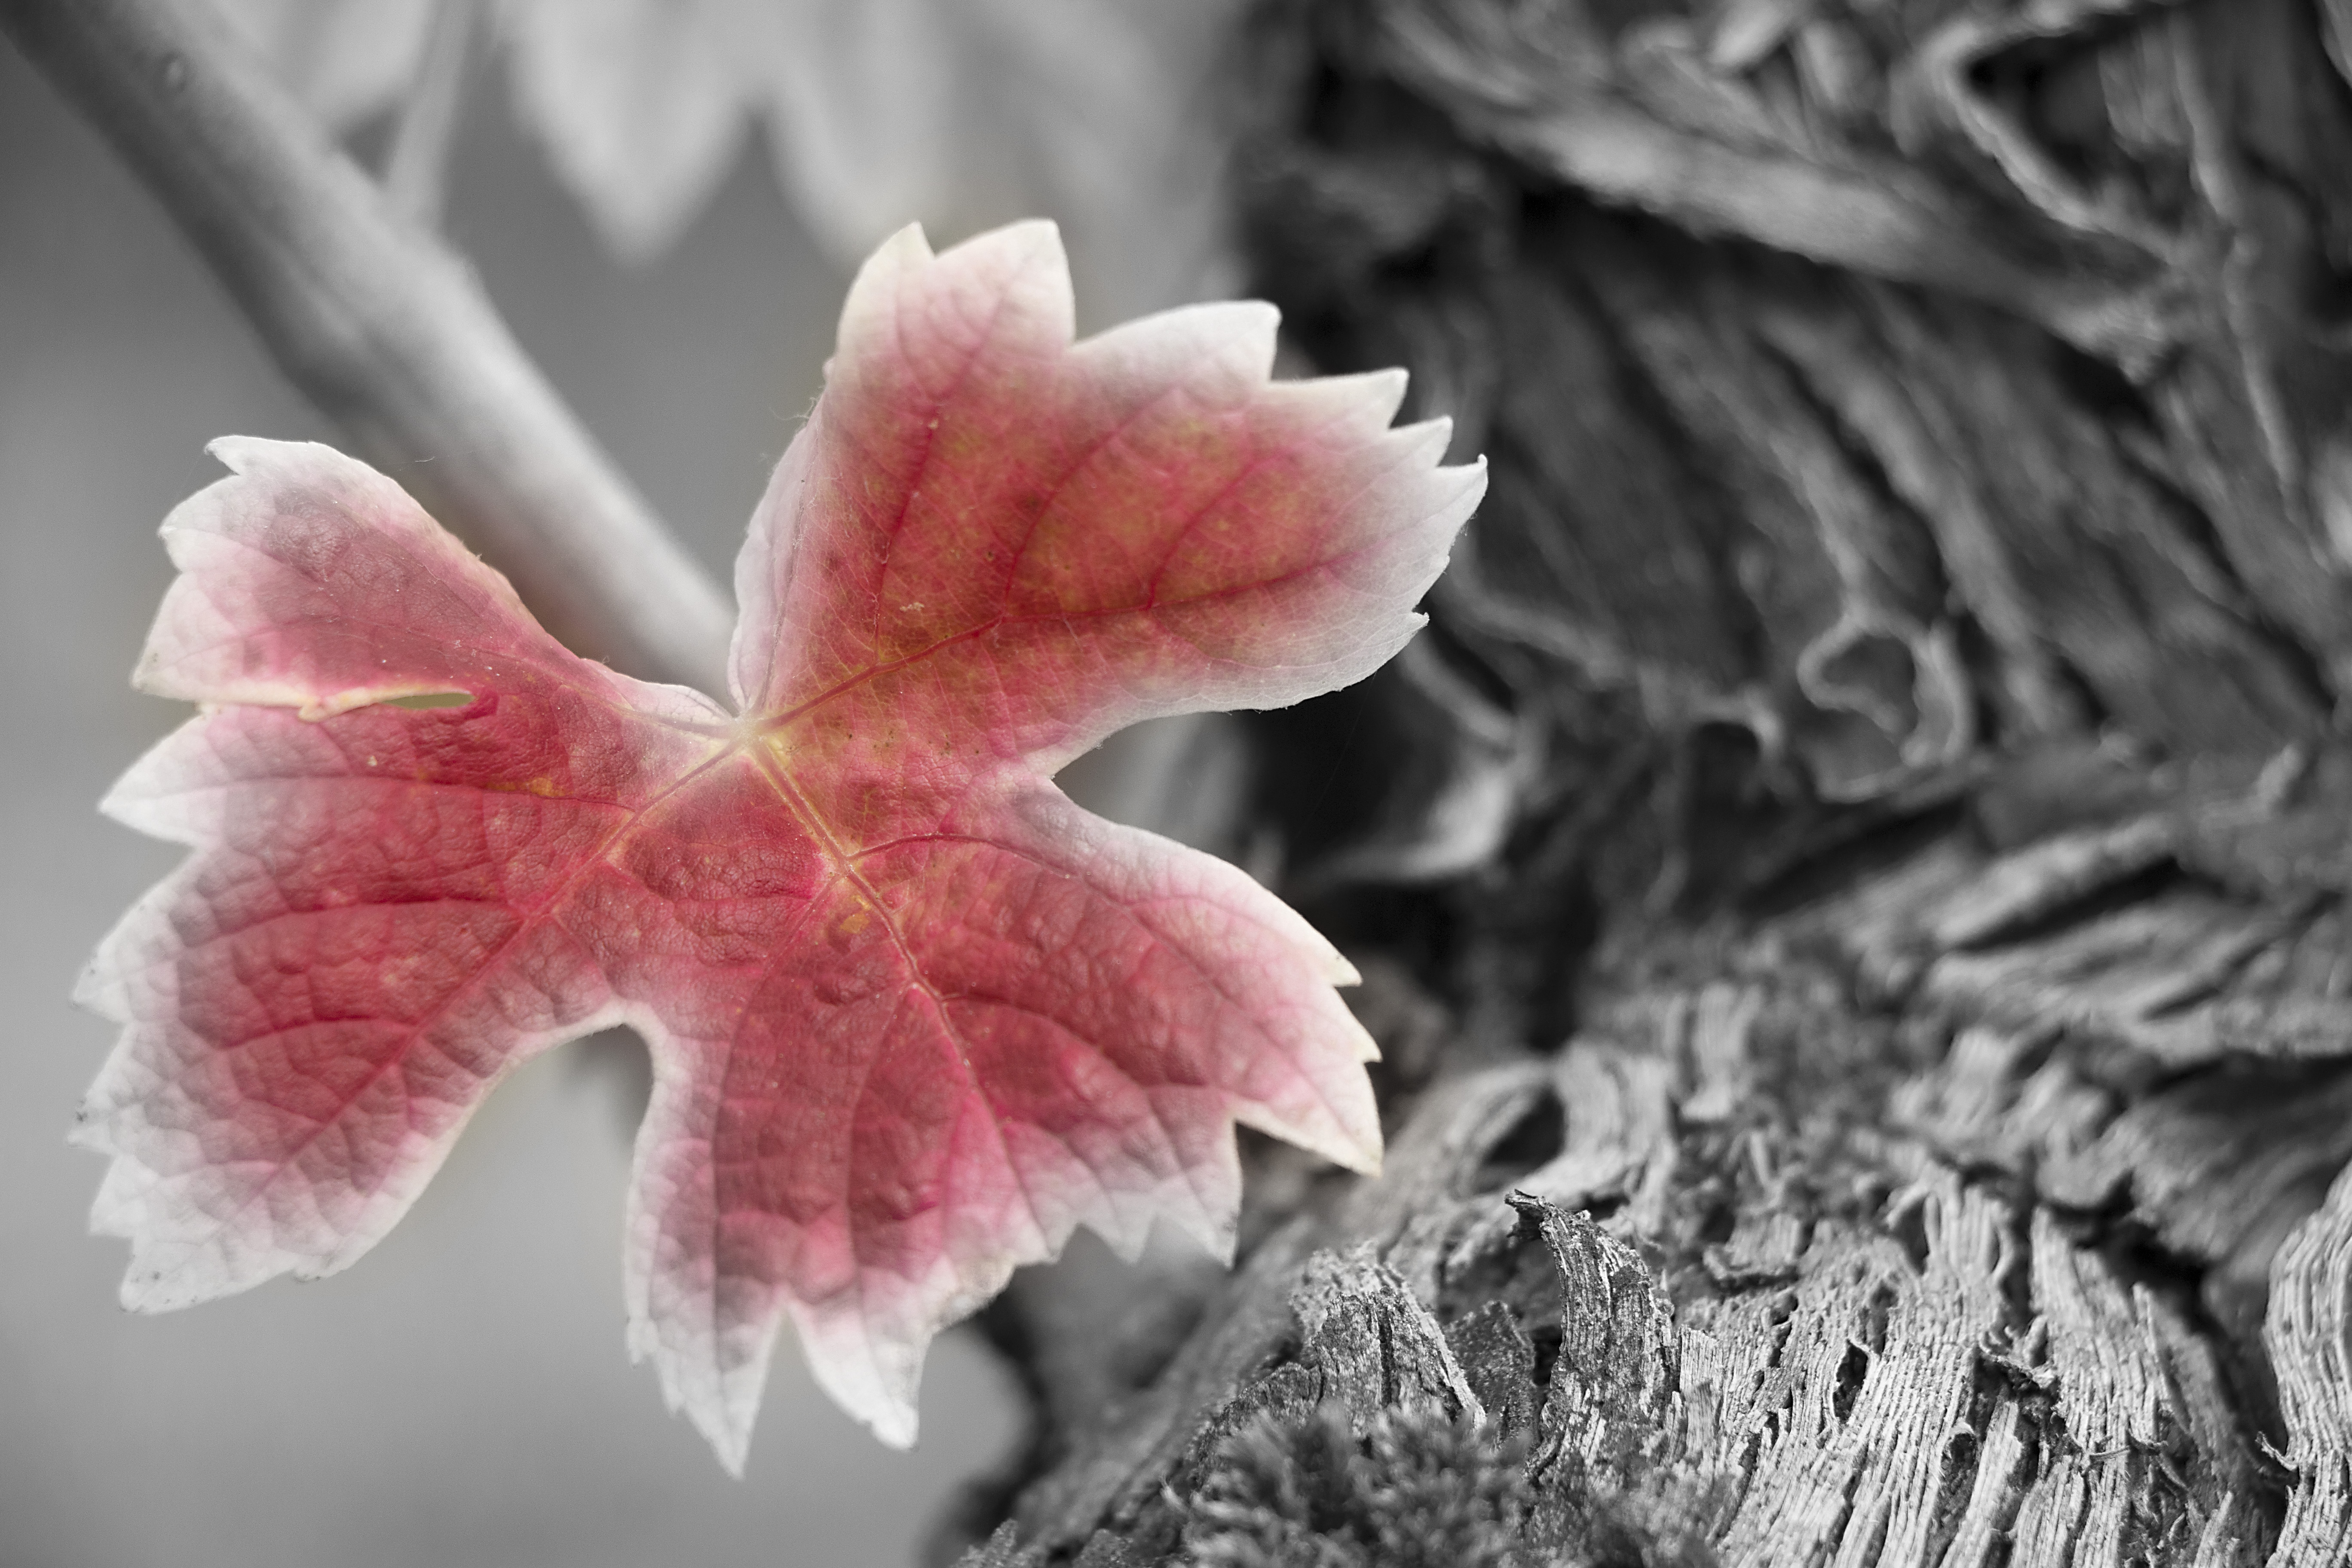
tree, blossom, black and white, plant, grape, vineyard, wine, photography, leaf, flower, petal, frost, autumn, botany, flora, season, close up, shrub, blatt, wein, weintraube, macro photography, r desheim, flowering plant, plant stem, woody plant, land plant